Pantsuit Nation

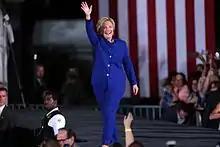
Hillary Clinton in her signature pantsuit

Pantsuit Nation consisted of people of different age groups, ethnicities, and political alliances. The group started as a space for members to share stories and pictures for their support of Clinton but has since transformed to encompass a wider range of progressive, anti-Trump subject matter. Group members share in detail their experiences as women, members of the LGBTQ community, immigrants, racial minorities, and religious minorities.